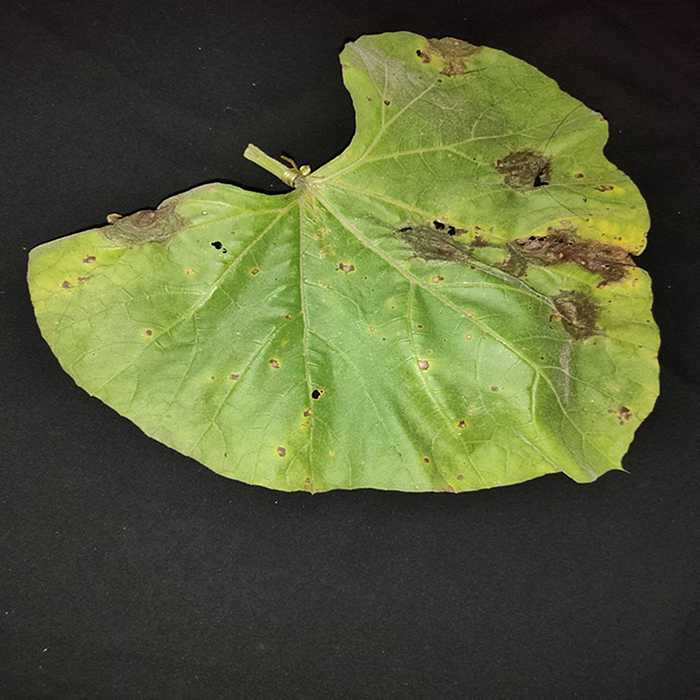
Plant: Bottle gourd
Label: Downey mildew